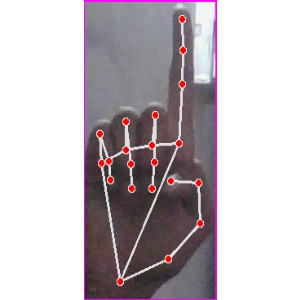
अक्षर: क